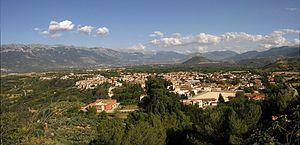
Raiano est une commune de la province de L'Aquila dans la région Abruzzes en Italie.